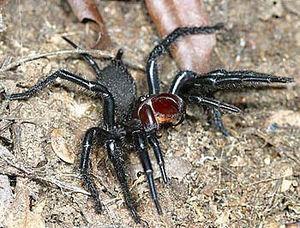
Macrothele gigas est une espèce d'araignées mygalomorphes de la famille des Macrothelidae.
Macrothele est un genre d'araignées mygalomorphes, le seul de la famille des Macrothelidae.